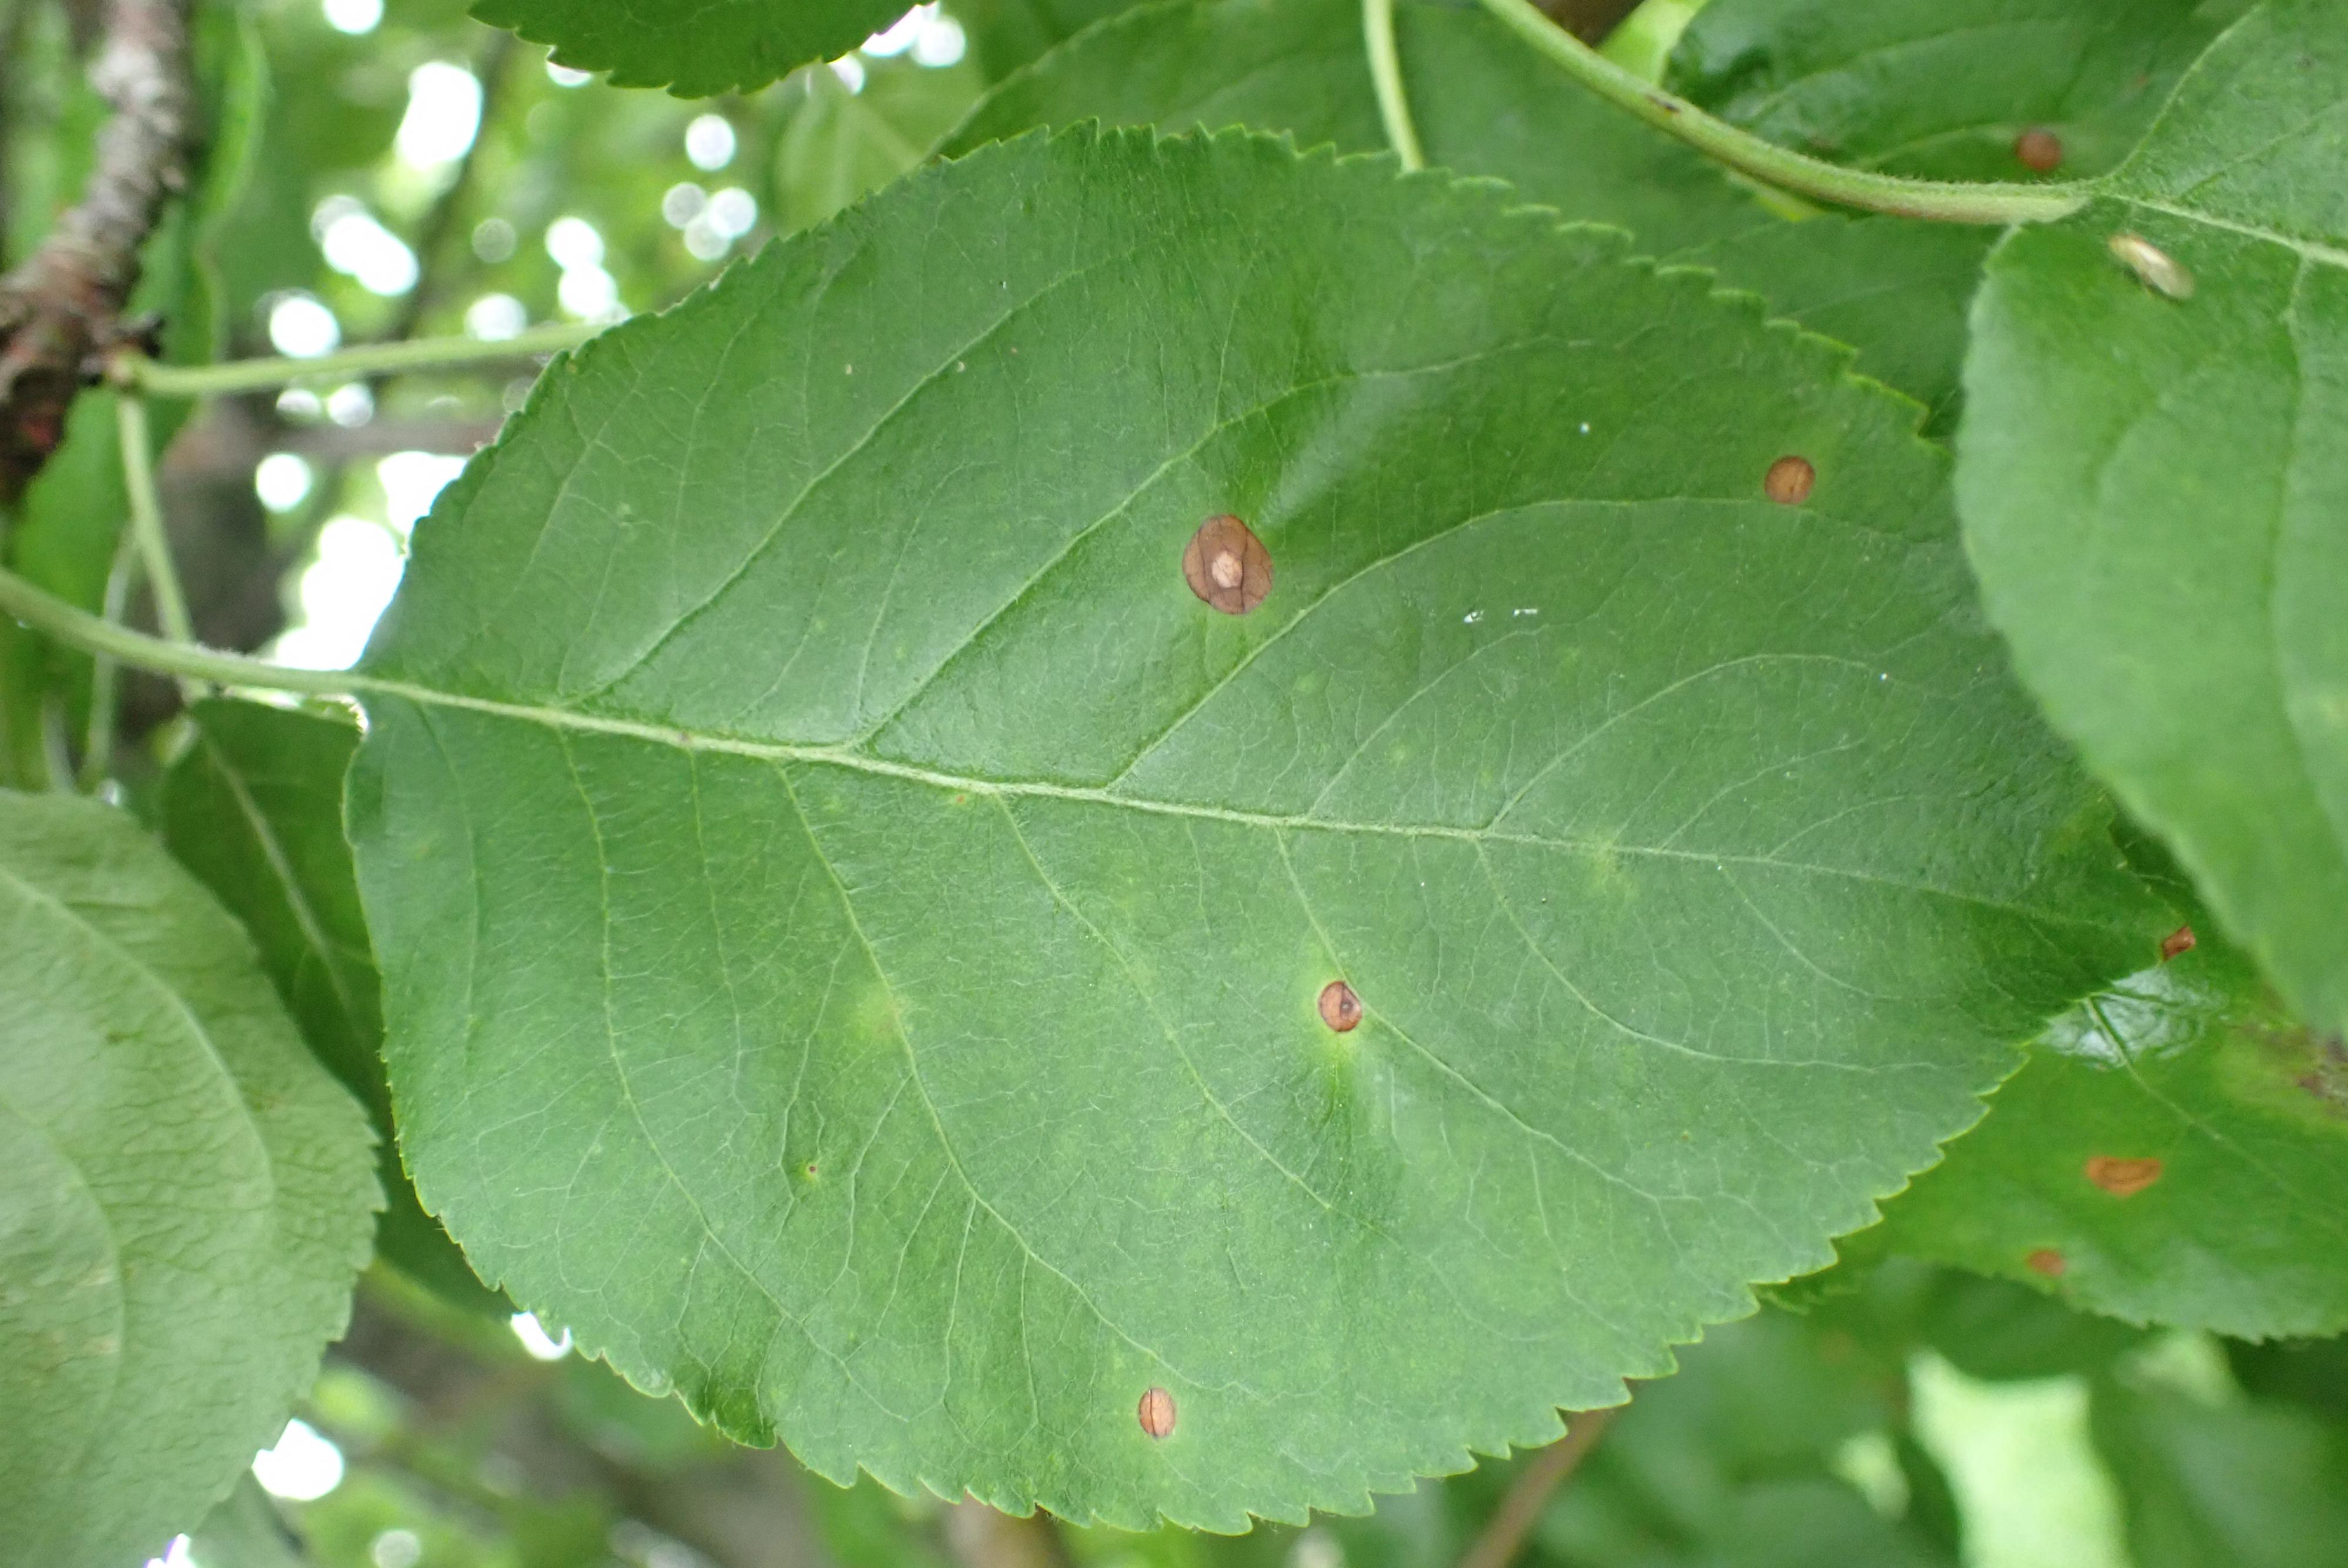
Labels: frog_eye_leaf_spot